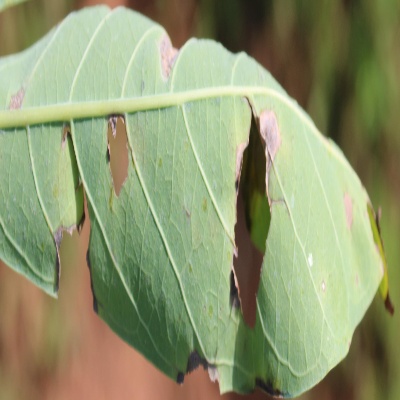
Crop: Cassava
Condition: bacterial blight